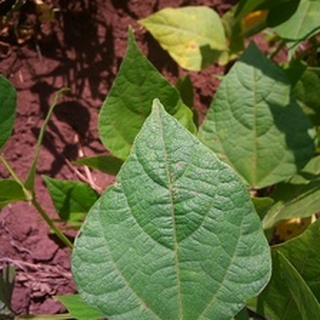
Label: healthy_bean